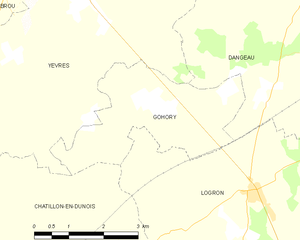
carte de Gohory et des communes limitrophes.
Gohory est une commune française située dans le département d'Eure-et-Loir en région Centre-Val de Loire.